Aviva Mongillo

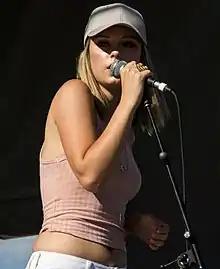
Mongillo in 2019

Aviva Chiara Mongillo (born February 6, 1998), also known as Carys, is a Canadian singer and actress. She is known for her roles as Alya Kendrick in the Family Channel drama series "Backstage" and Juniper in the CBC sitcom "Workin' Moms". After the online success of her song "Princesses Don't Cry", she released the EP "To Anyone Like Me" on October 2, 2020, through Warner Music Canada.